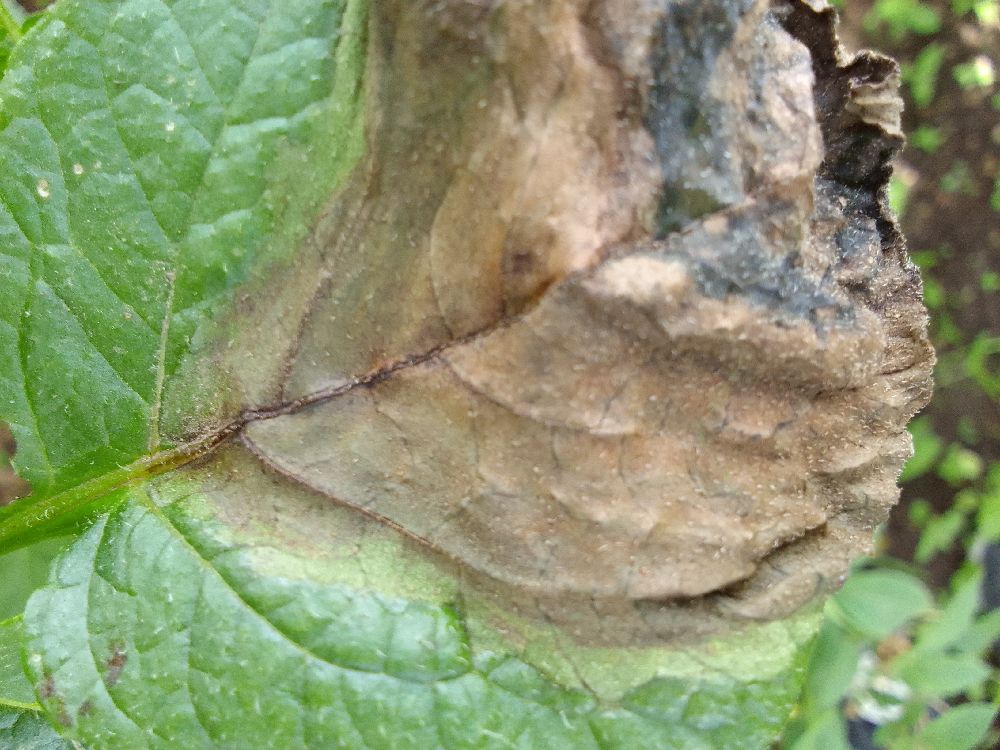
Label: Late blight